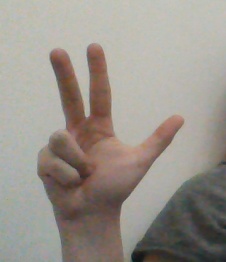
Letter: al